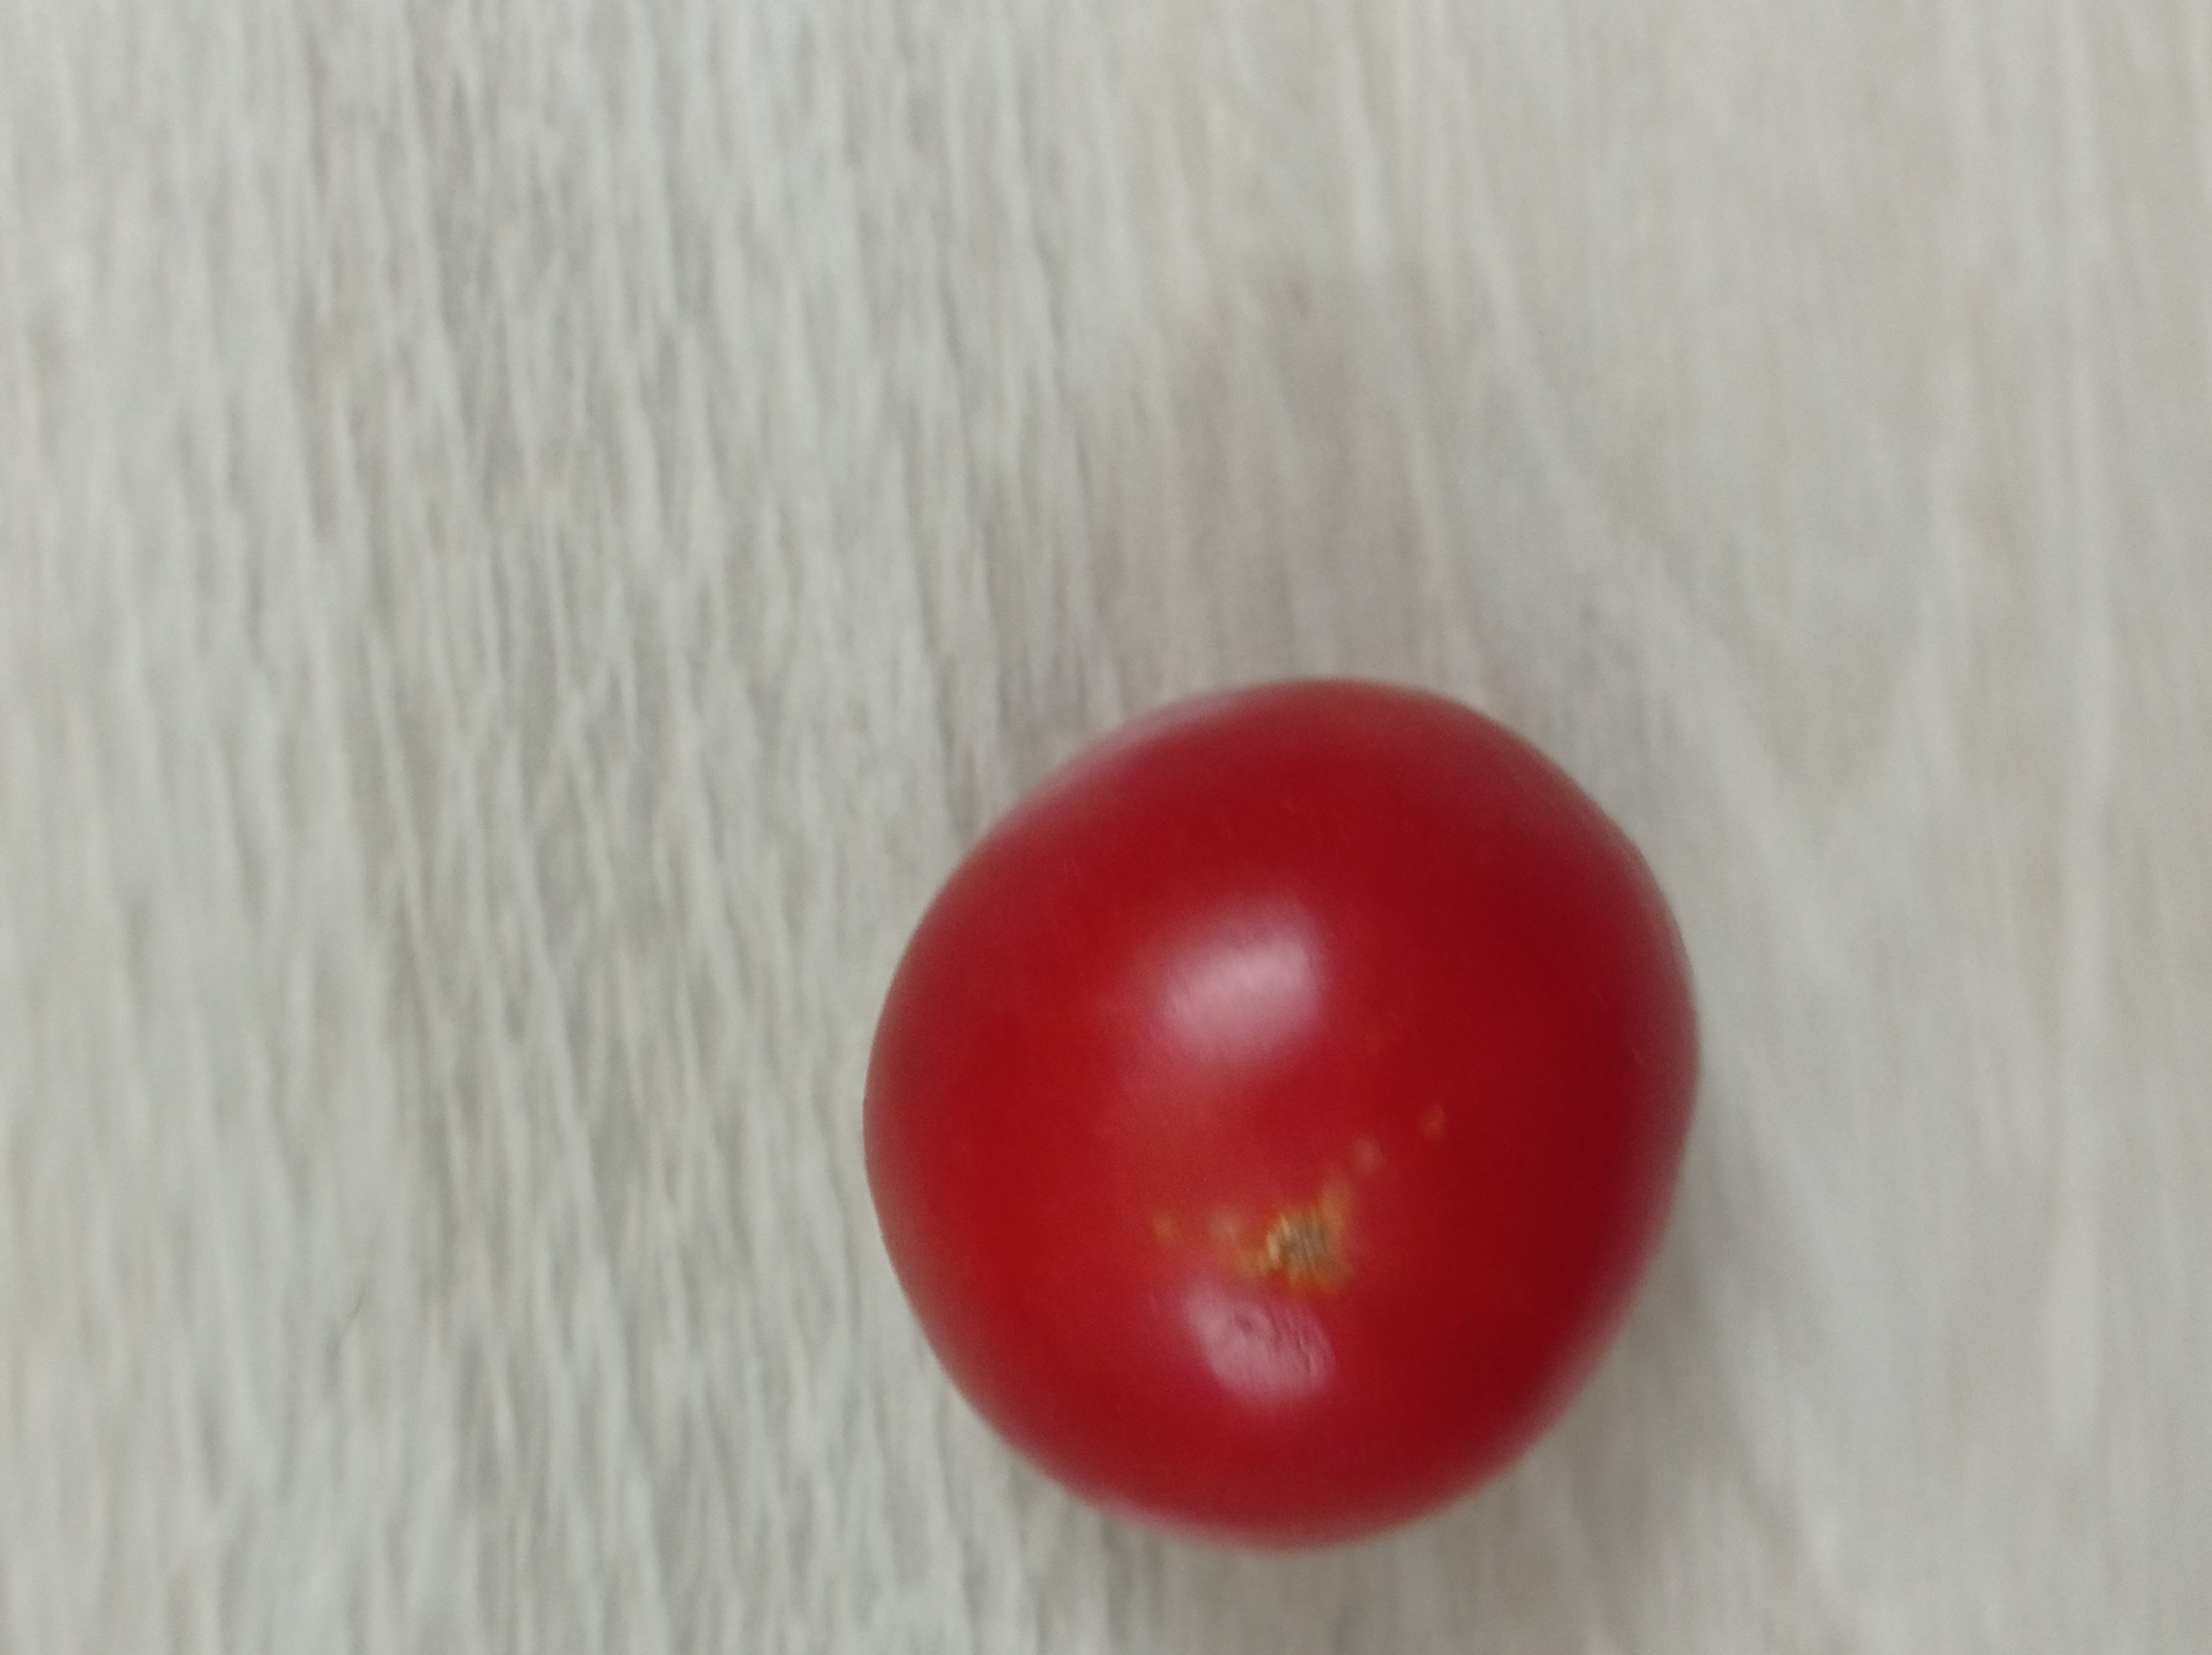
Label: Fresh